Roger Reaves

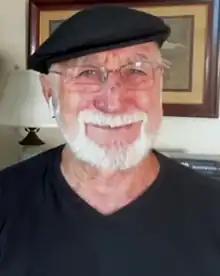
Reaves in 2022

William Roger Reaves is an American pilot who alleges that he was one of the most prolific drug smugglers in history. He worked for Pablo Escobar and the Medellín Cartel. Reaves first met Barry Seal on a flight returning from Honduras after Seal's release from prison, according to "Kings of Cocaine". Reaves is credited with discovering Seal and employing him as a pilot in drug-smuggling operations approximately two years before Seal began working directly with the Medellín Cartel.